Francis Levett

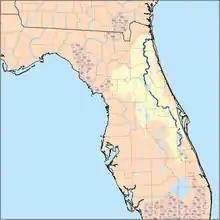
St. Johns River watershed, present-day state of Florida

Within months the planter's brother Patrick Tonyn was named the colony's second Governor, and he presided over a rehabilitation of his brother-in-law. Levett was allowed to make restitution and died shortly afterwards. Management of his Julianton plantation fell to his son Francis Levett Jr., who was apparently a better businessman than his father. The Levett plantation thrived during the Revolutionary War, thanks to the need for Florida turpentine.